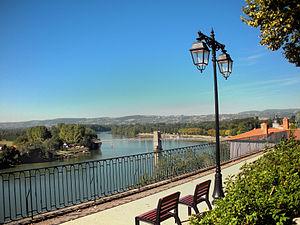
vue sur la saône a trévoux
Trévoux est une commune française située dans le département de l'Ain, en région Auvergne-Rhône-Alpes.